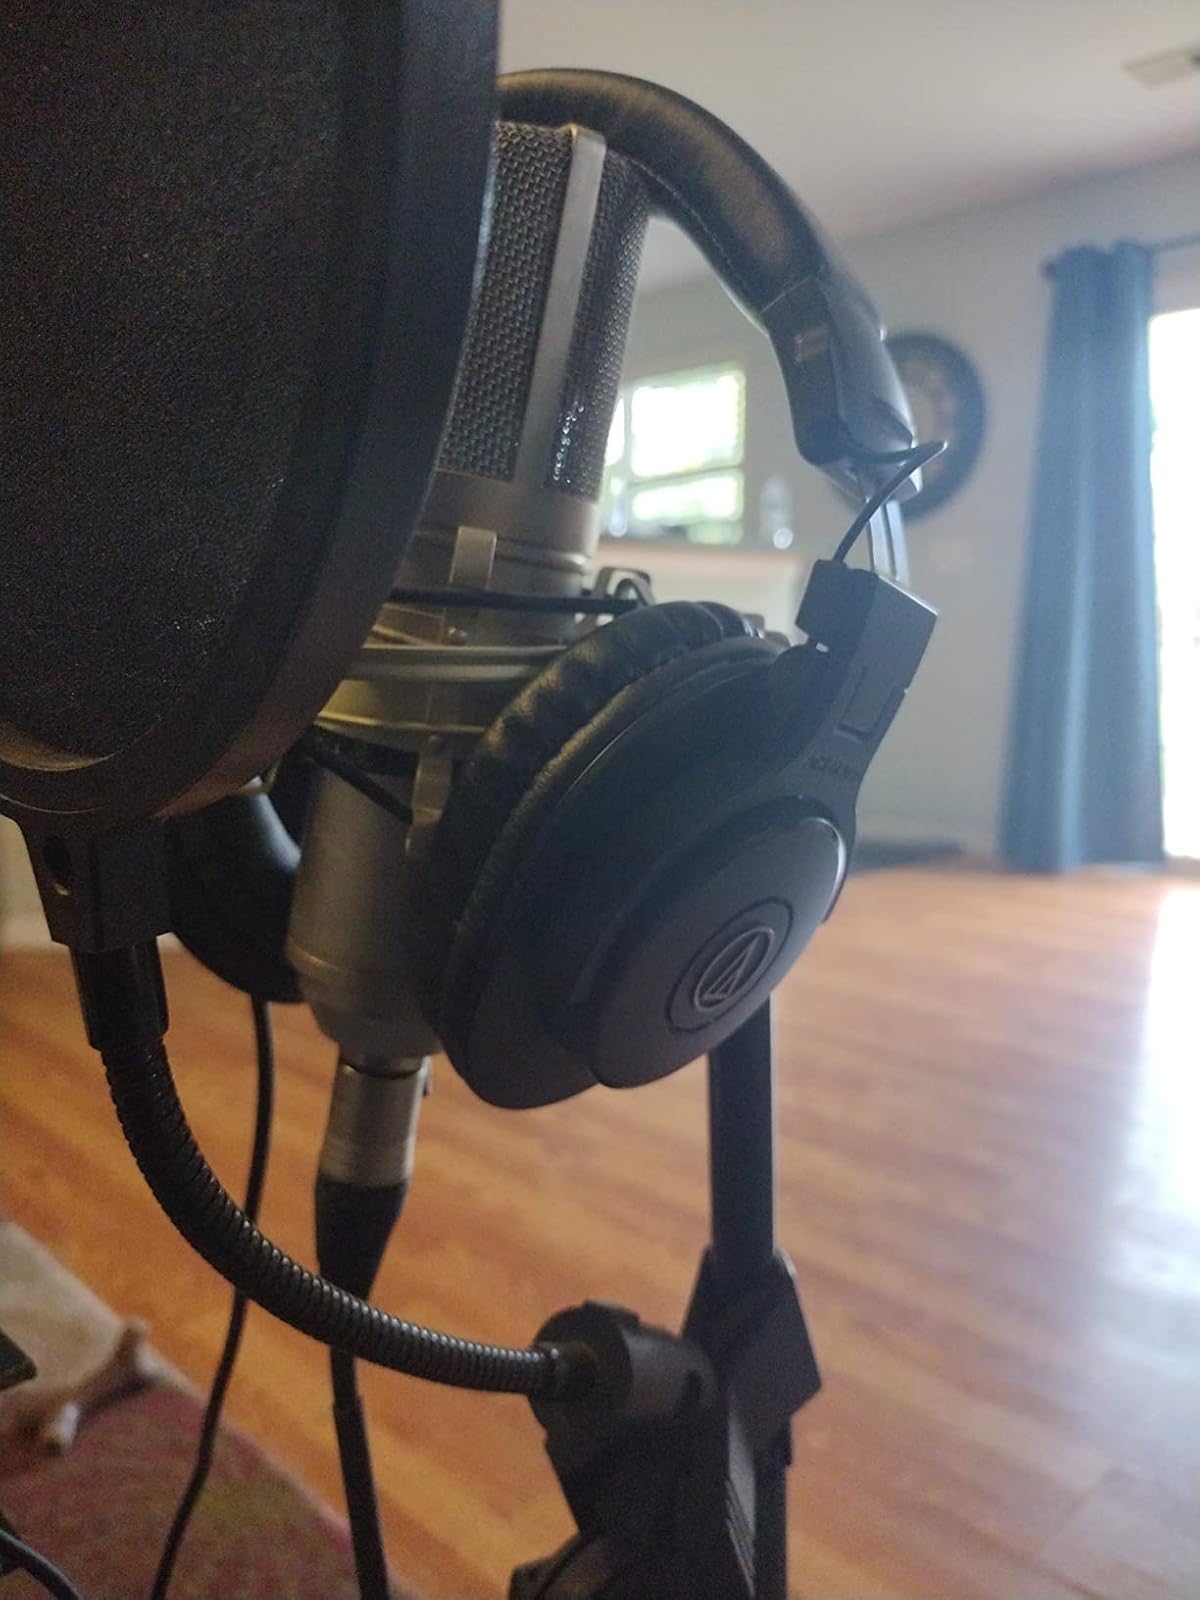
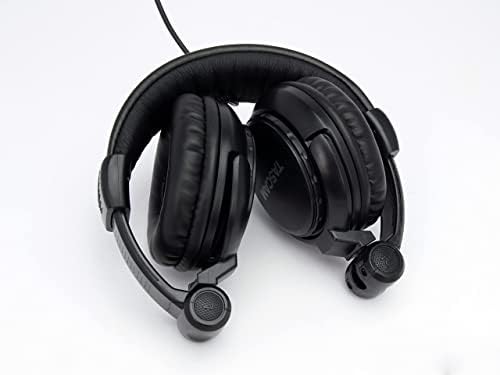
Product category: headphones
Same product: no